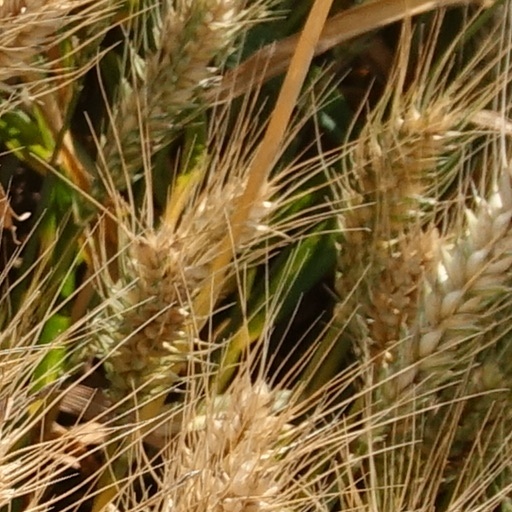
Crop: wheat